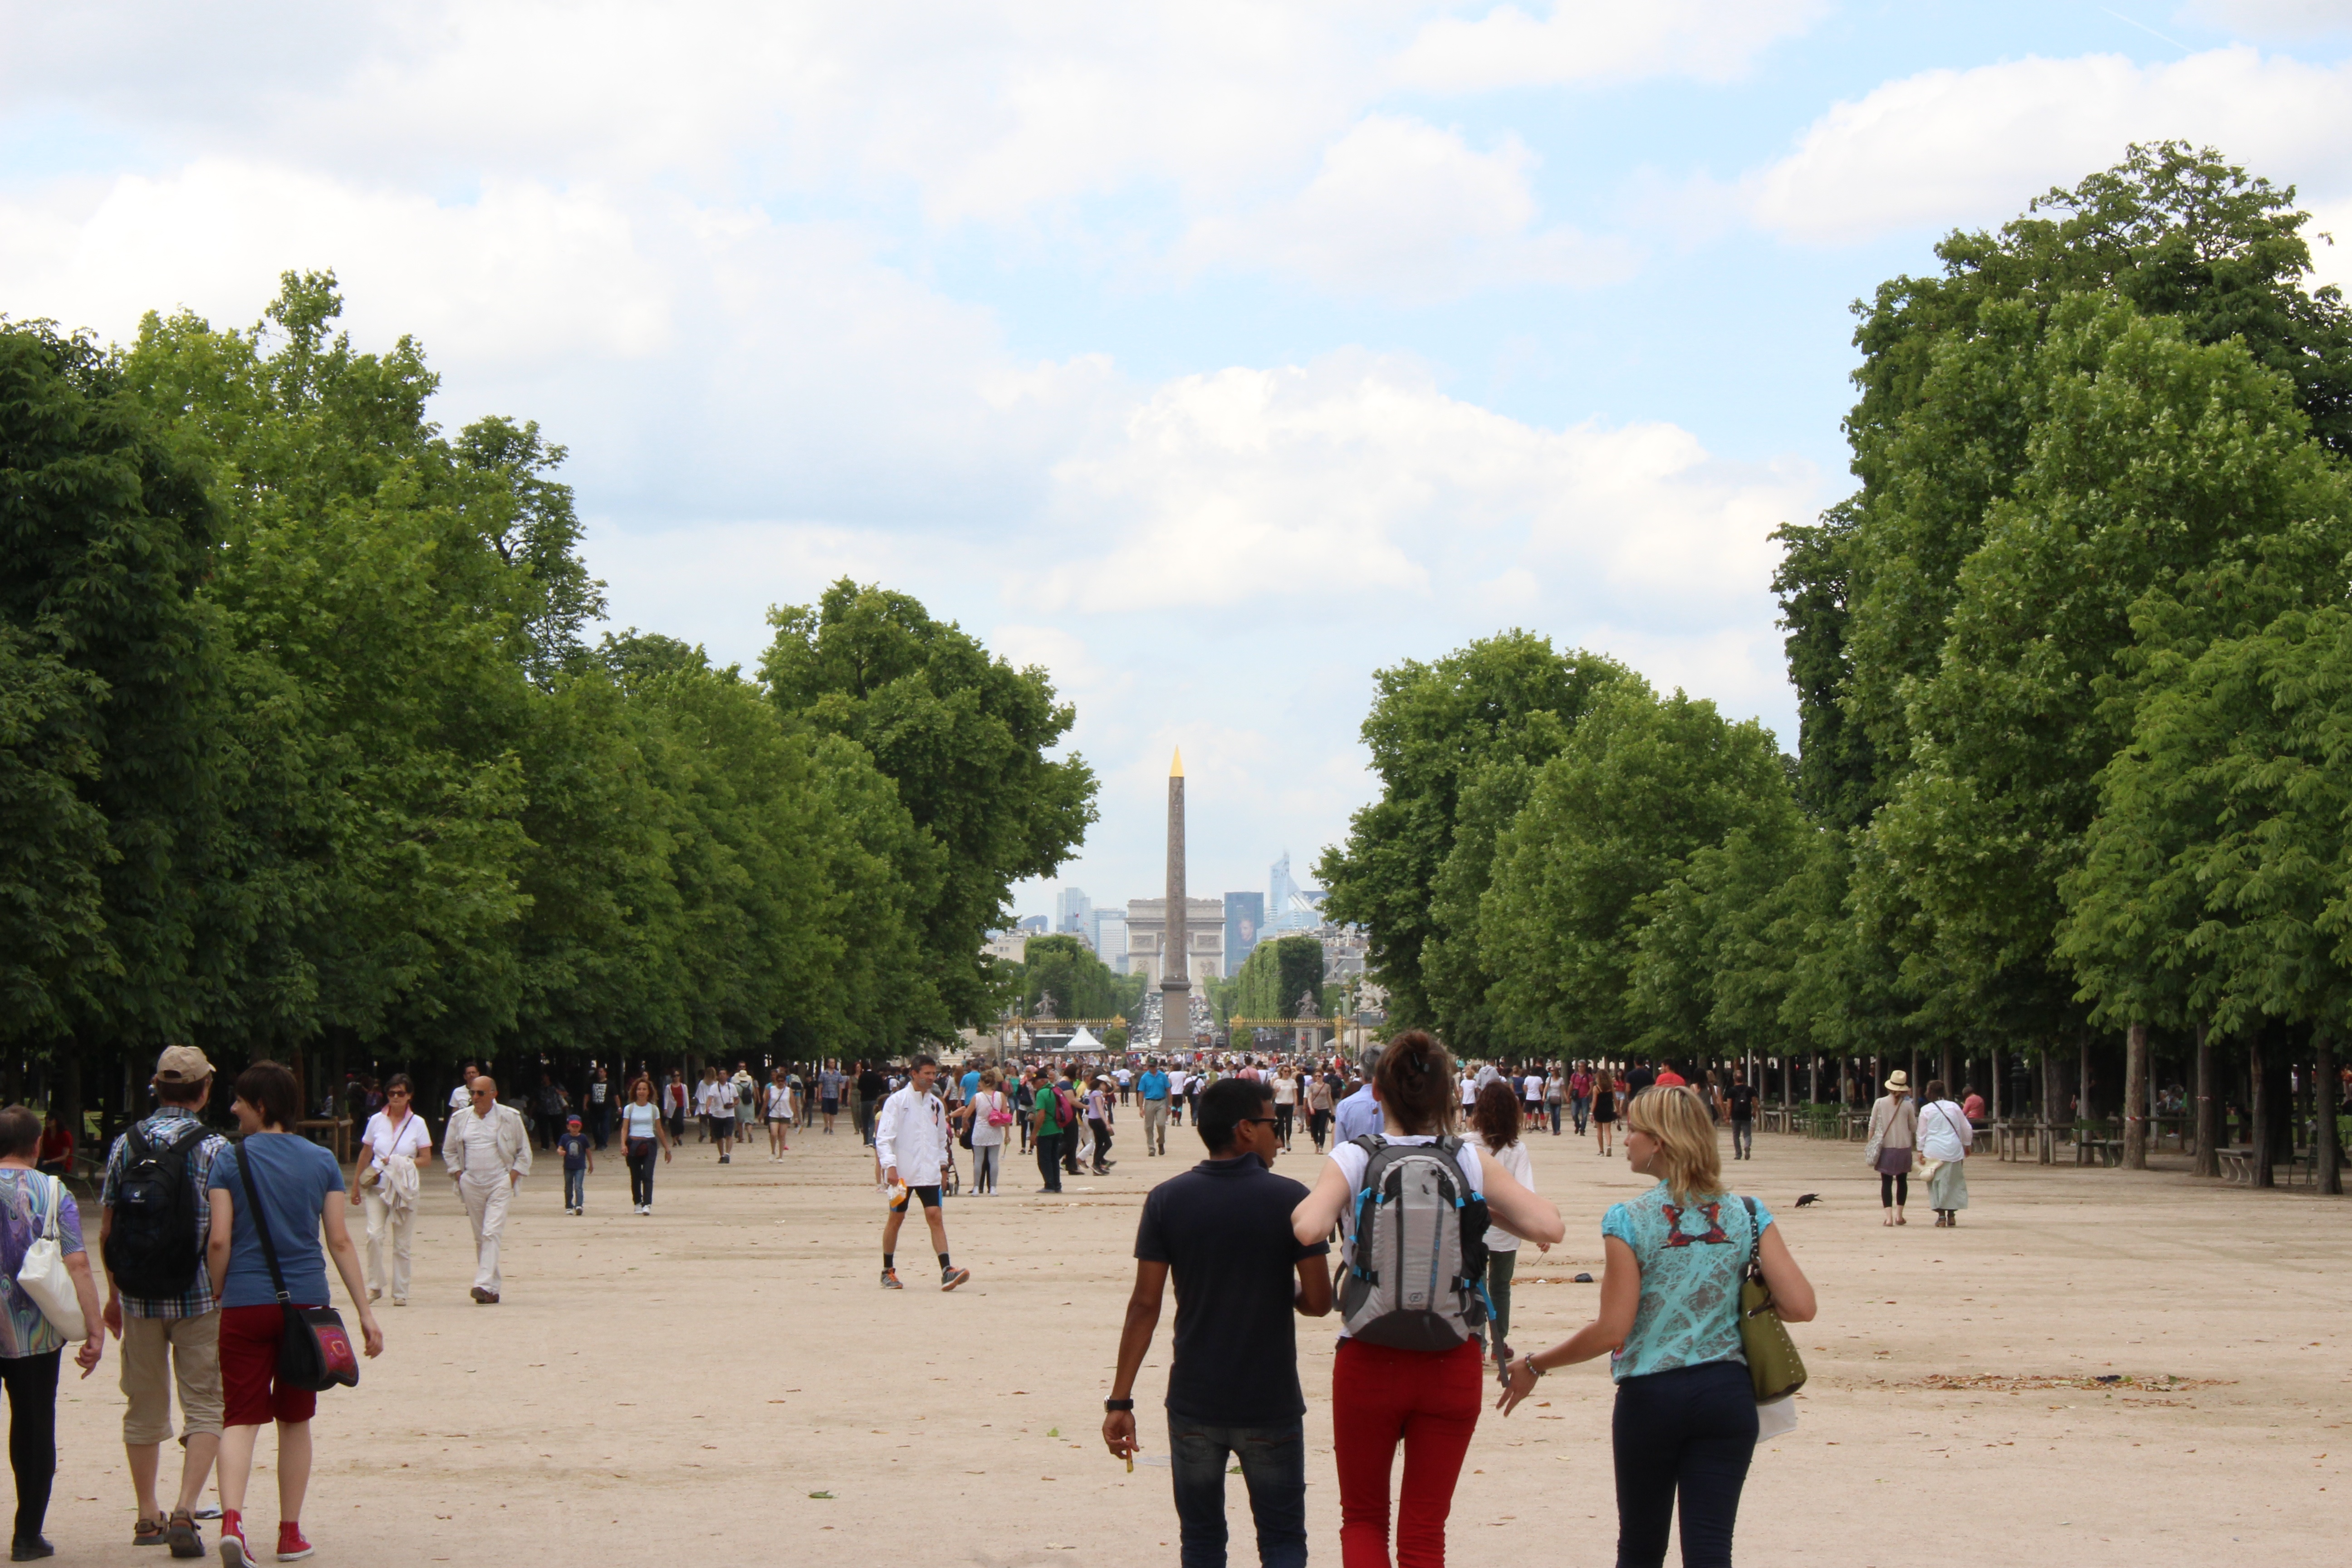
tourism, endurance, endurance sports